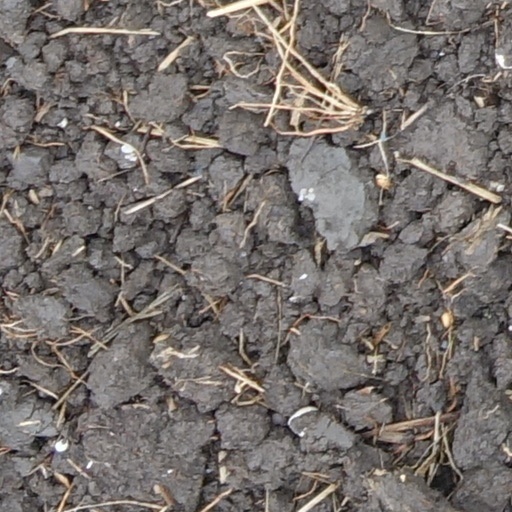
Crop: wheat